Vano Merabishvili

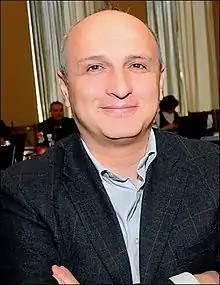
Merabishvili in 2012

Ivane "Vano" Merabishvili (born 15 April 1968) is a Georgian politician who served as the 9th Prime Minister of Georgia from 4 July to 25 October 2012. A former NGO activist, he became directly involved in Georgia's politics in 1999 and emerged as one of the government's most influential members after the 2003 Rose Revolution, especially as Georgia's Minister of Internal Affairs (18 December 2004 – 4 July 2012).